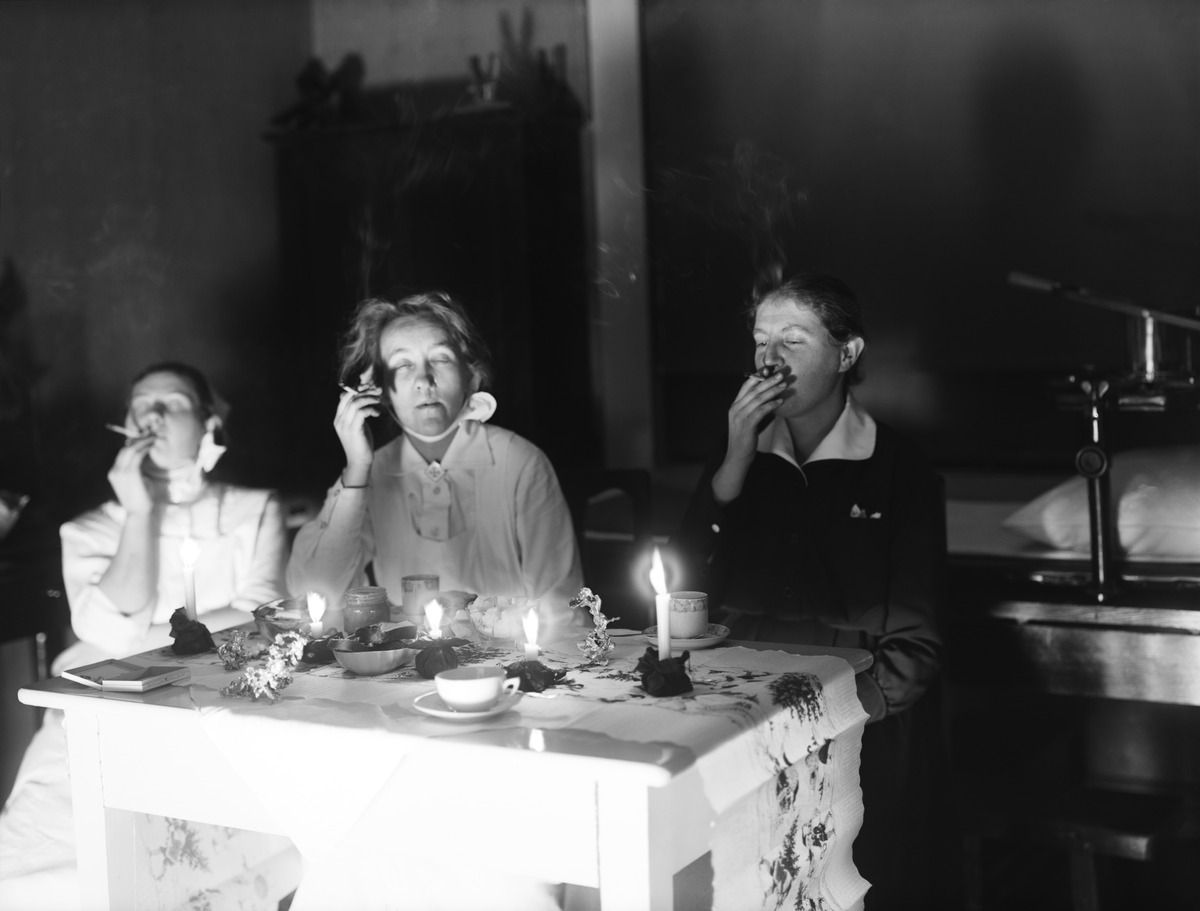
Sairaalan henkilökunnan uudenvuoden tunnelmointia jouluisesti koristellussa pöydässä tupakkaa polttaen ja kahvia juoden
sisällön kuvaus: Sairaalan henkilökunnan uudenvuoden tunnelmointia jouluisesti koristellussa pöydässä tupakkaa polttaen ja kahvia juoden. Kynttilävalaistus ja valetut tinat  luovat tunnelmaa joululiinan ohella sairaalan tutkimustilaan, joka näkyy taustalla.

Pöydällä

vasemmalla on savukerasia, mahdollisesti P. C. Rettigin Klubi-savuikkeita.

Pietarinkatu

24:ssä sijainneessa Eskelinin sairaalassa

(1905-1919), sittemmin Sanitas-sairaala (1919-1940). Hoitajien työasuun kuuluu valkoisten esiliinojen ja mekkojen ohella isolla rusetilla kiinnitetyt hilkat ja soljet paidan ylimmän napin

kohdalla. mustavalkoinen
Ajankohta: kuvausaika 1900 - 1920 n.
Paikka: Suomi, Uusimaa, Helsinki, Ullanlinna Helsinki, Pietarinkatu 24
Aiheet: terveydenhuolto, terveydenhuollon ammatit, sairaalan henkilöstö, hoitajat, sairaalat, työvaatteet, päähineet, korut, soljet, sisustus, kahvittelu, kahvitilaisuudet, tauot, taukotilat, joulu, kynttilät, tupakointi, tinanvalajat